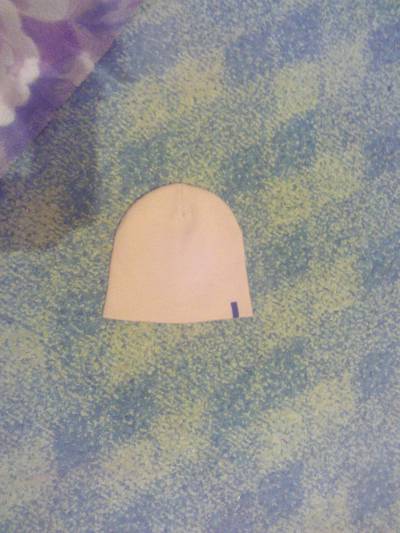
Waste category: clothes